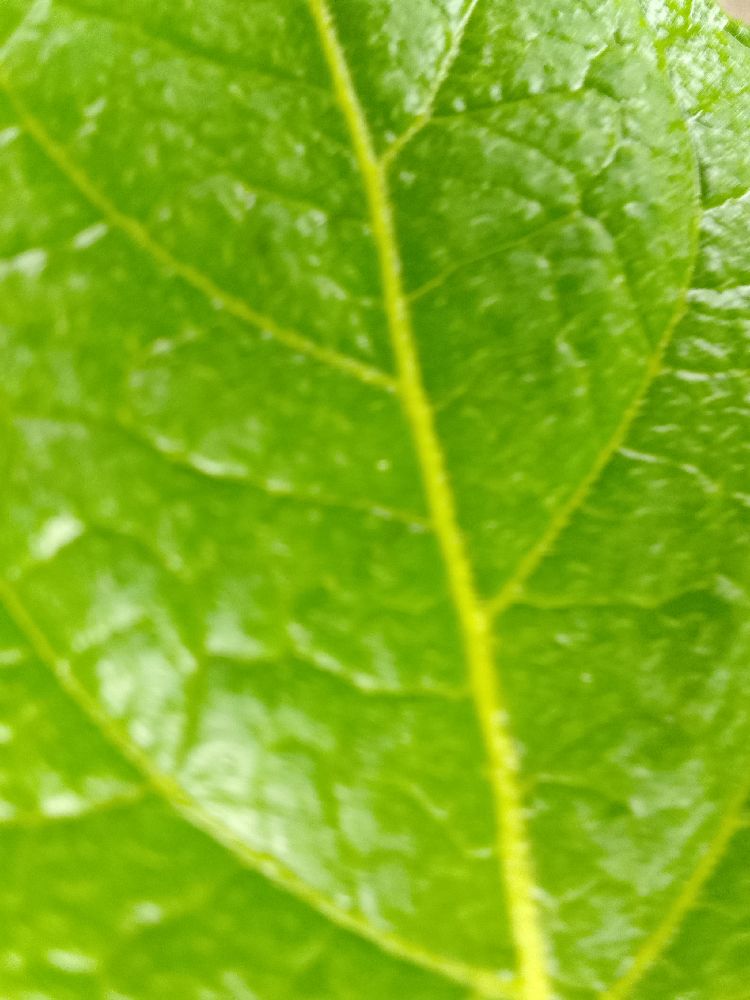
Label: Healthy